Harlan Hobart Grooms

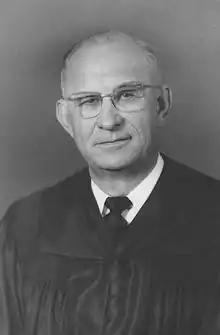

Harlan Hobart Grooms (November 7, 1900 – August 23, 1991) was a United States district judge of the United States District Court for the Northern District of Alabama. Grooms was an integral figure in the desegregation of the University of Alabama, having legally granted Vivian Malone Jones and James Hood the right to attend the university.